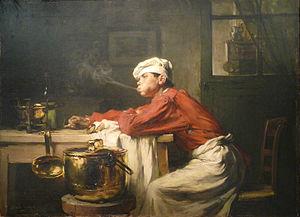
Joseph Bail, né le 22 janvier 1862 à Limonest et mort le 28 novembre 1921 à Neuilly-sur-Seine, est un peintre naturaliste français.